Johnny Carson (song)

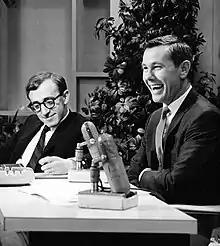
"Johnny Carson" was written about the host of "The Tonight Show" (pictured on right, 1964)

"Johnny Carson" expresses admiration for the host of the late-night television talk show, "The Tonight Show Starring Johnny Carson", and extols his ability to be a consistent entertainer. In 1977, Wilson wrote of the origins for the song: